Marguerite Caetani

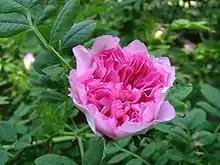
Rosa roxburghii

In 1911, she met, and married, the composer (1871-1961), Prince of Bassiano and last Duke of Sermoneta. The couple settled in the villa Romaine in Versailles, and had two children: